Star of the East (diamond)

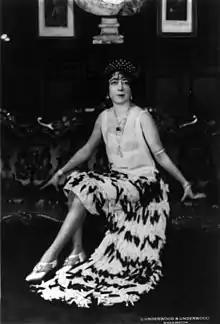
Evalyn Walsh McLean wearing the Hope Diamond (top) and the Star of the East (bottom)

The "Star of the East" is a 94.78-carat, pear-shaped, D-color stone of VS2 clarity grade. Its exact origin is unknown, but it likely originated from India. The Star of the East diamond was part of the collection of jewels belonging to the Ottoman Sultan, Abdul Hamid II, who ruled between 1876 and 1909. The Star of the East was stolen from Sultan Abdul Hamid II. The exact circumstances under which the diamond came into the possession of the Sultan are not known. Even the origin of the name and at what point in its history it was christened remain a mystery. The diamond was part of the collection of the jewellery-loving Sultan of the Ottoman Empire, Abdulhamid II. It was later acquired by Pierre Cartier, who sold it to Evalyn Walsh McLean. After McLean's death, Harry Winston purchased the diamond together with McLean's entire collection. The diamond's current whereabouts are unknown.